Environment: real
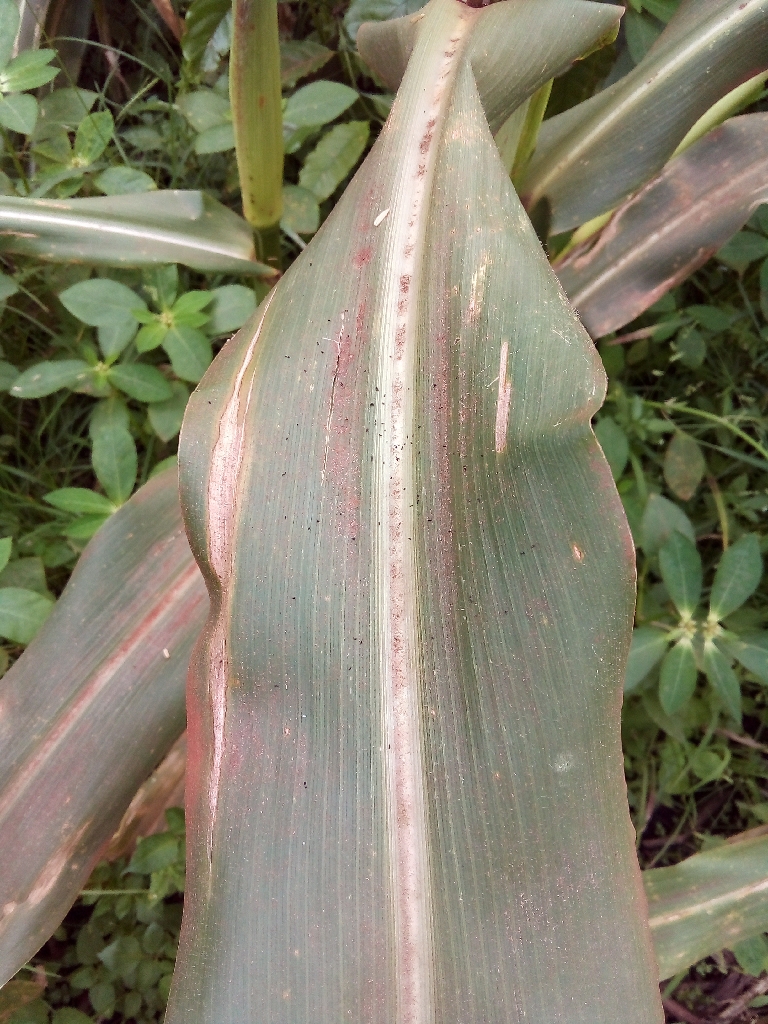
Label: northern_corn_leaf_blight